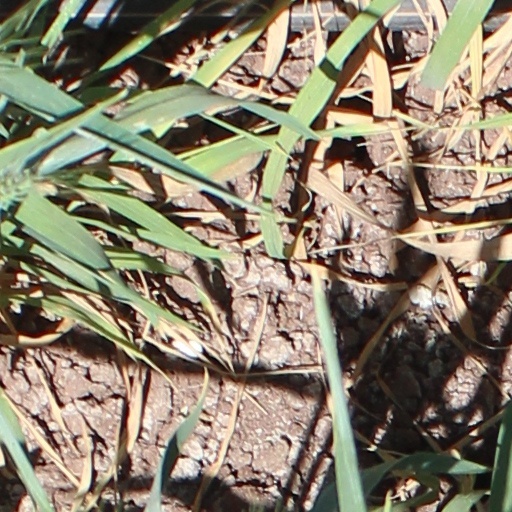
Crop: wheat